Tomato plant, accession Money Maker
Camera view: horizontal (90 deg, fisheye); turntable rotation: 120 degrees
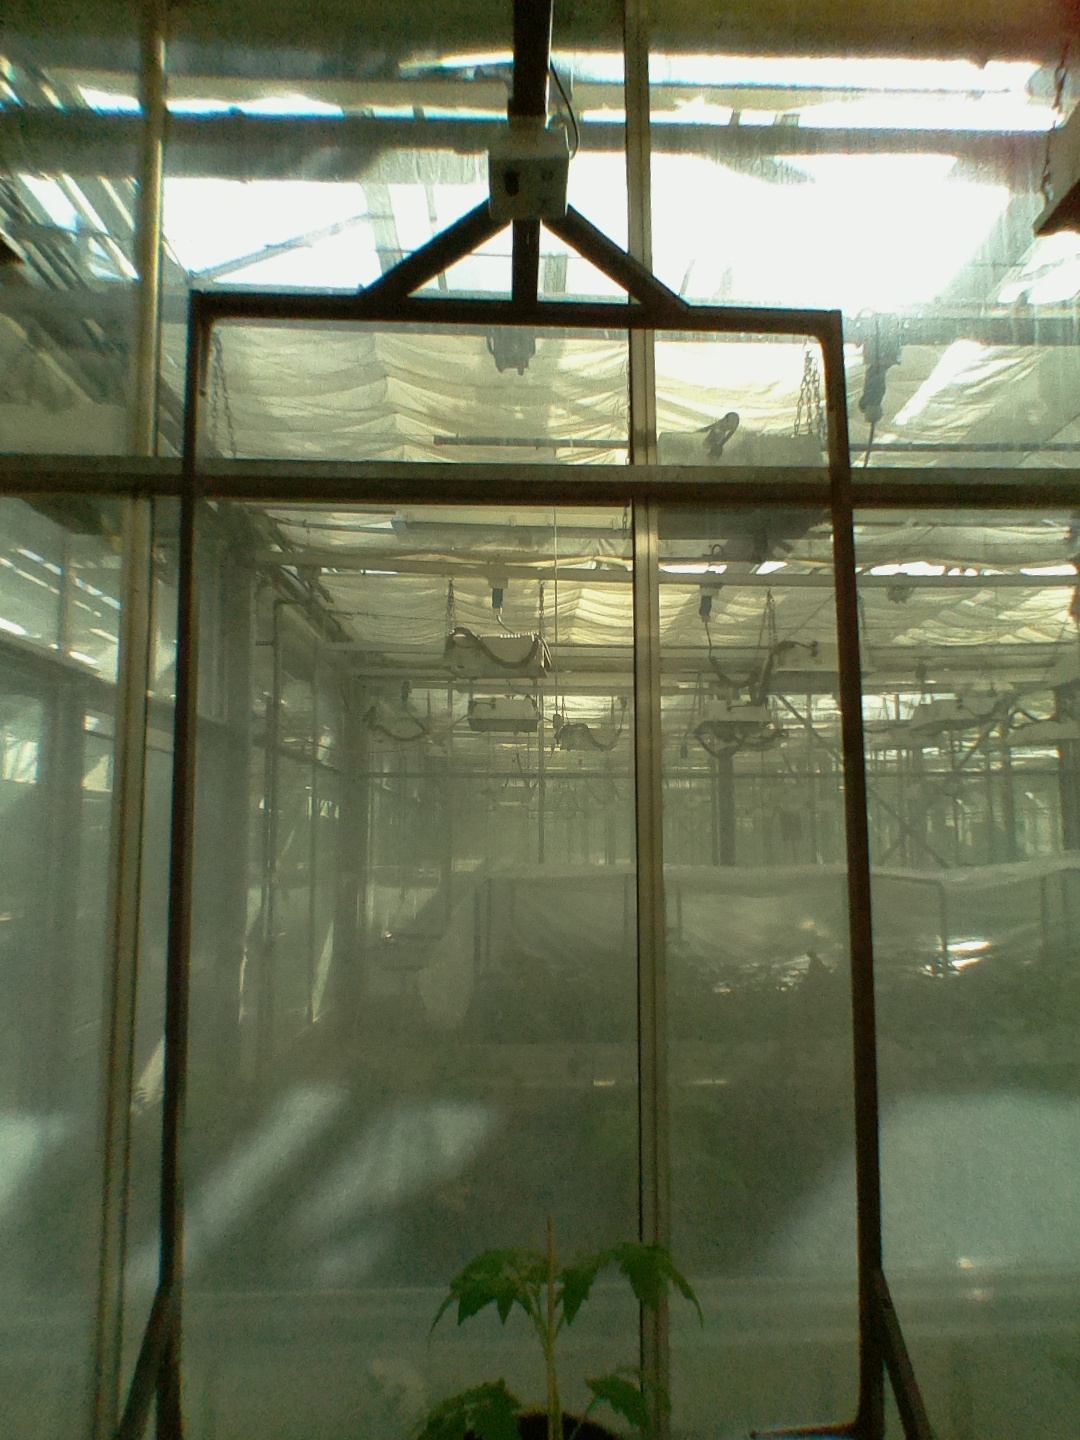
BBCH growth stage 13: 6 of true leaves visible